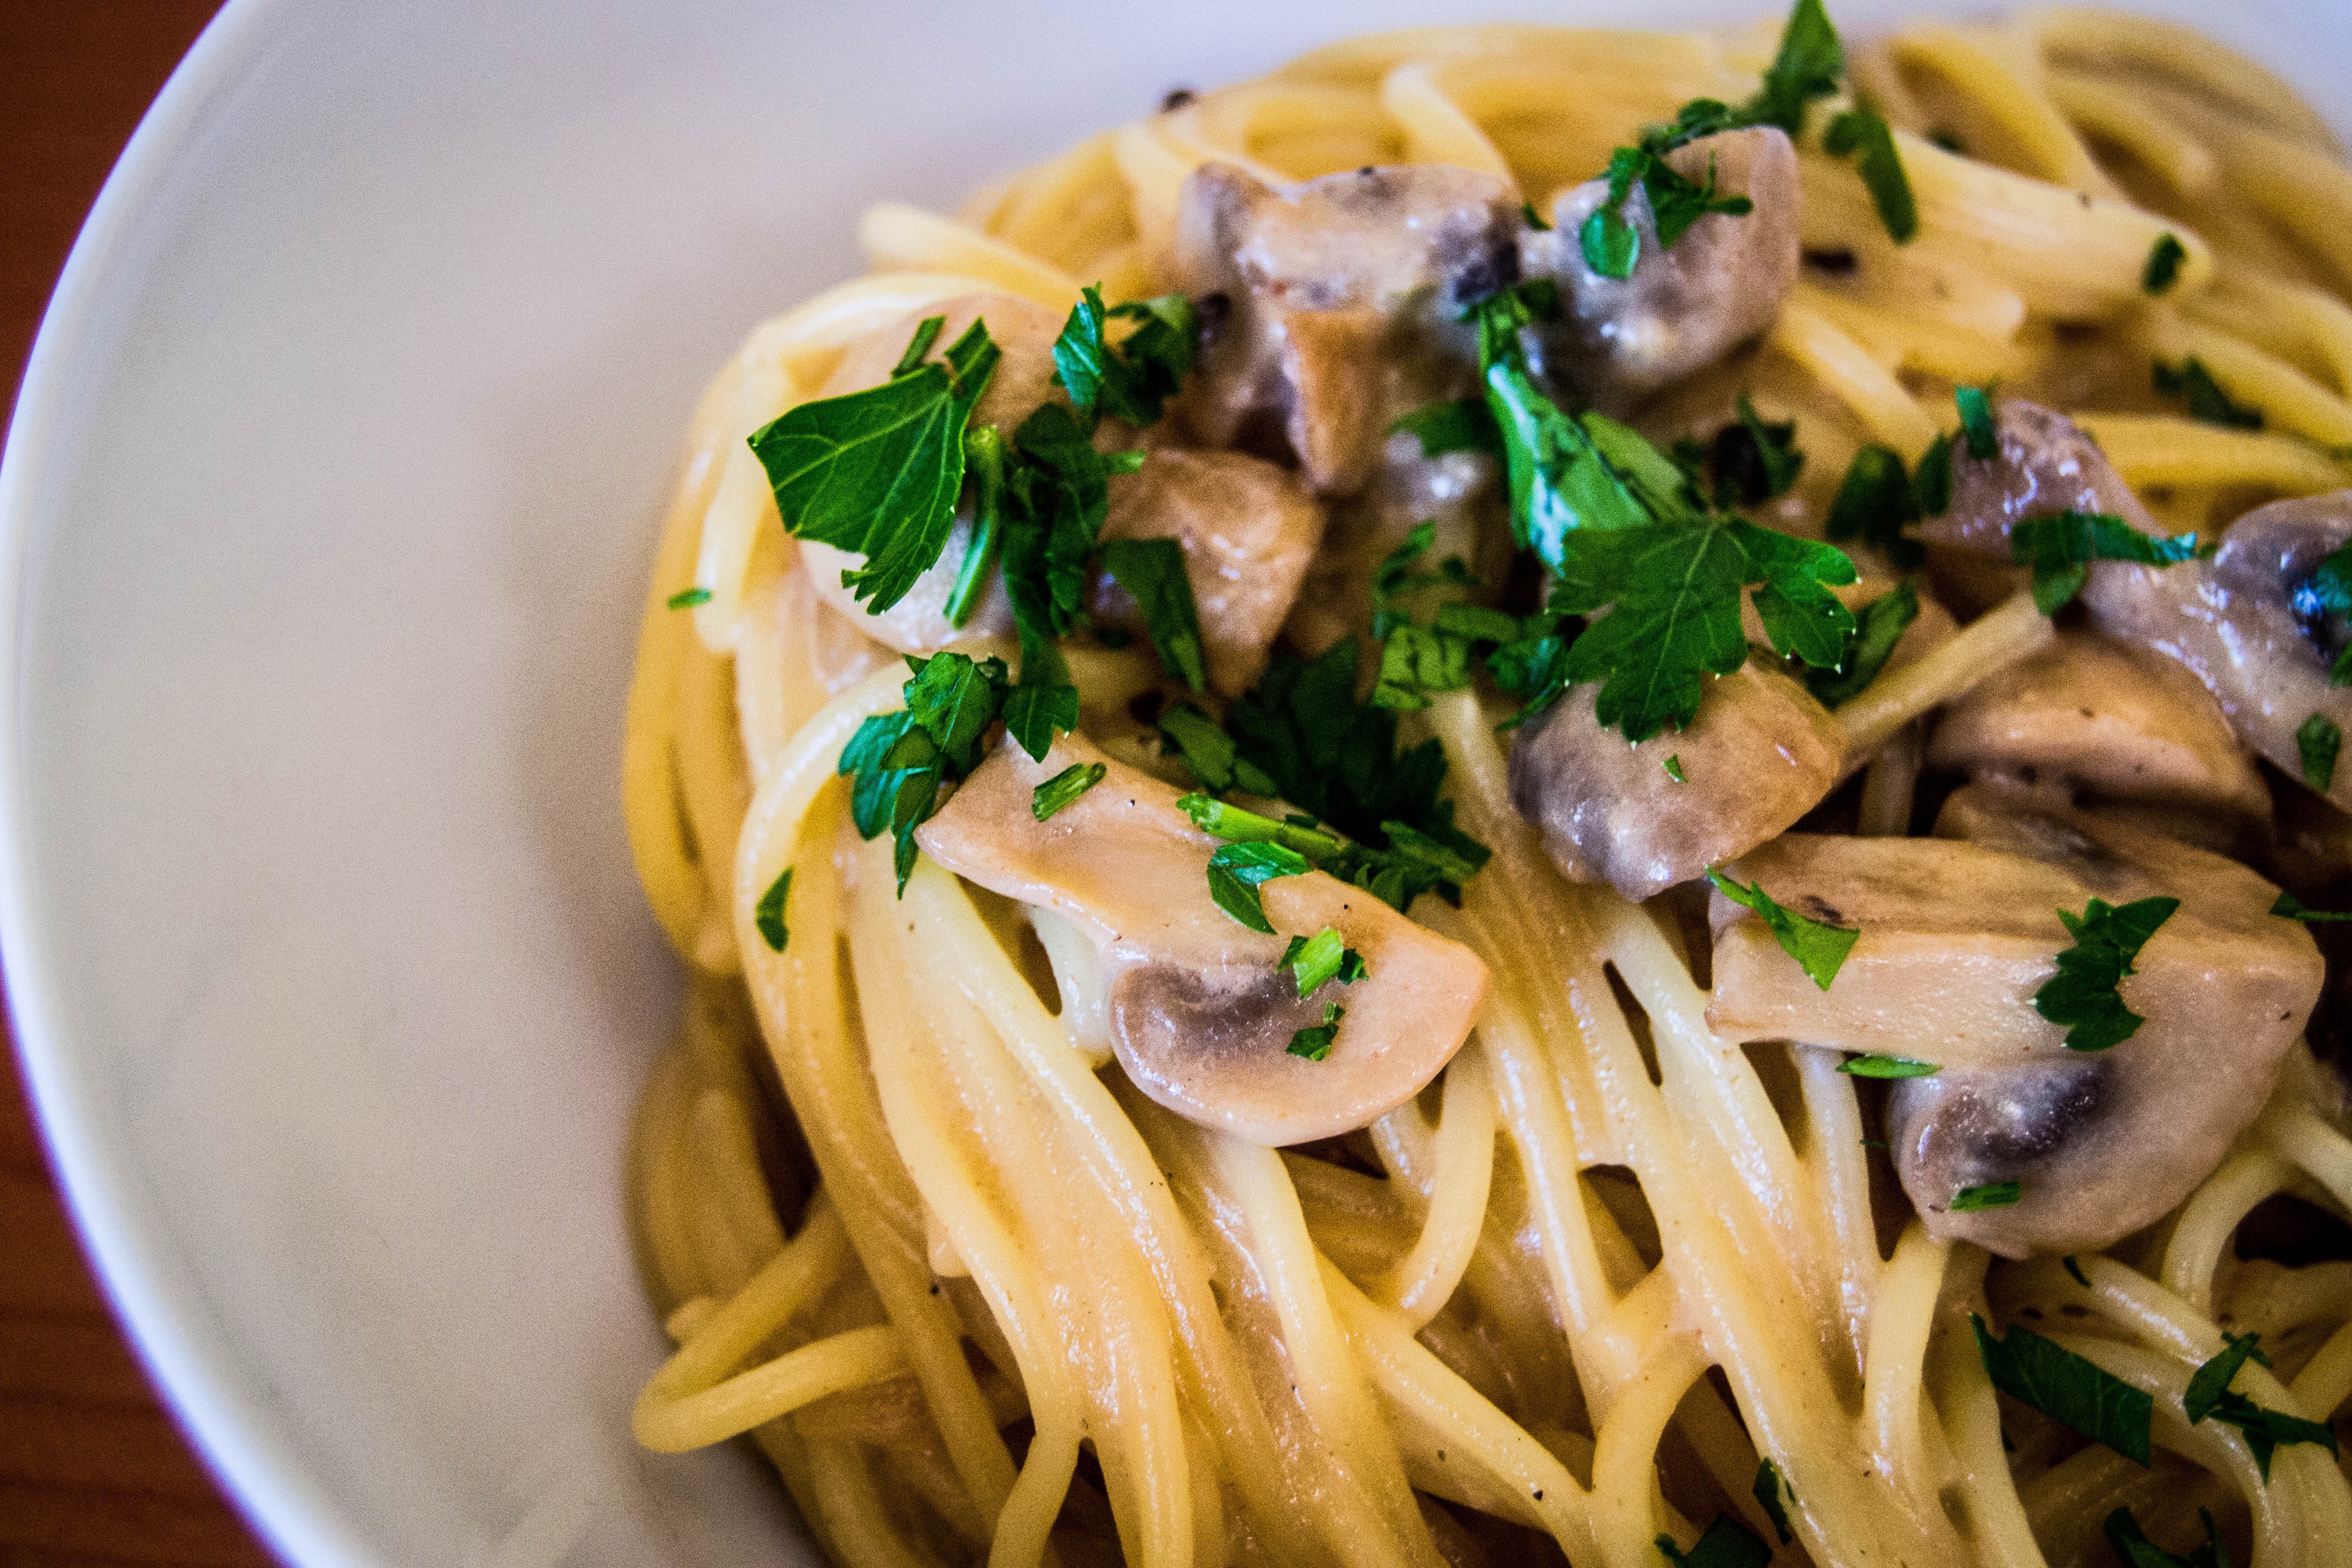
food, cuisine, dish, spaghetti, ingredient, spaghetti alle vongole, carbonara, capellini, italian food, bigoli, pasta, noodle, linguine, clam sauce, spaghetti aglio e olio, recipe, produce, al dente, taglierini, bucatini, Bavette, meat, Stringozzi, thai food, fettuccine, Trenette